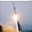
Label: rocket